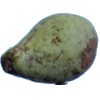
Label: pear_stone